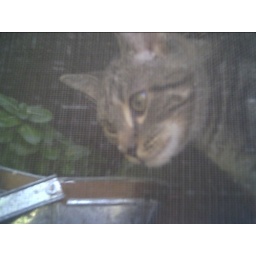
My cat Sammy in the window